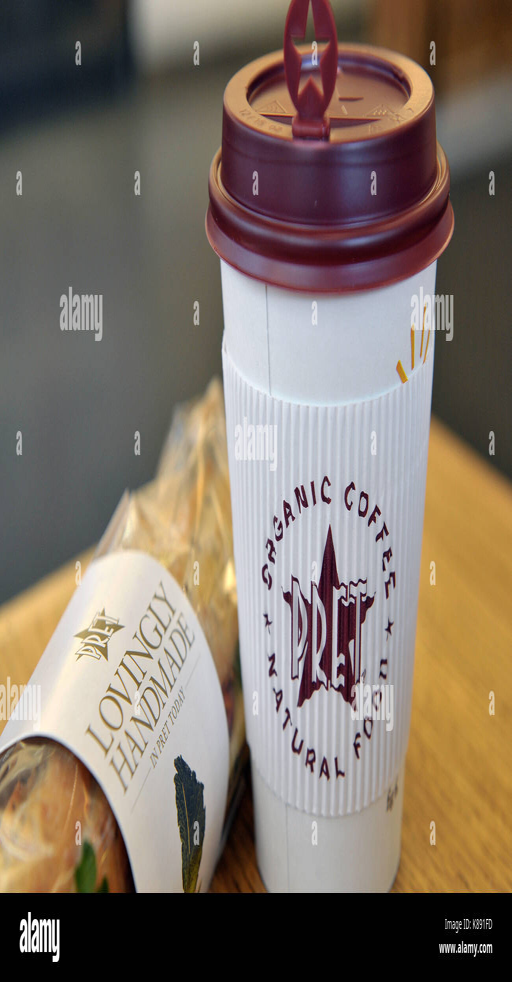
branded cups and sandwich in a store .